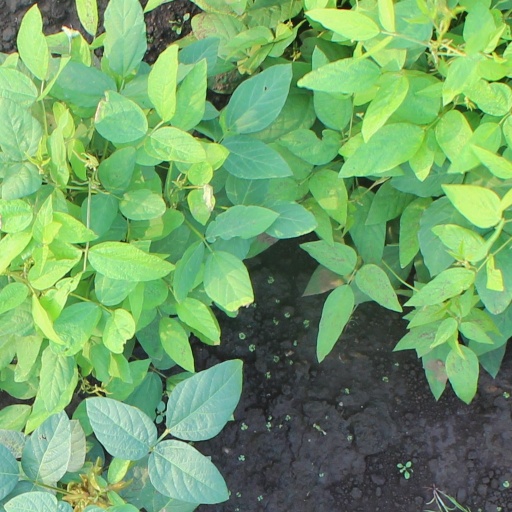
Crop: soybean